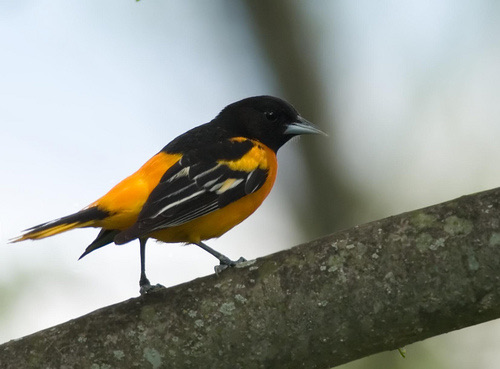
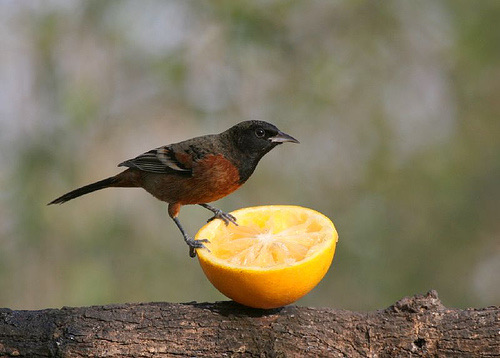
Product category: misc
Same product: yes